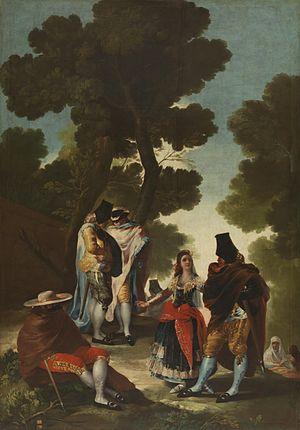
Les Goyescas sont une suite pour piano écrite par Enrique Granados en 1911, considérée comme le chef-d'œuvre du compositeur. L'œuvre a été créée par son auteur le 11 mars 1911 au Palais de la musique catalane de Barcelone.
Manolo et Majo sont des dérivations espagnoles du prénom Manuel, attestées dès le XVIIIᵉ siècle dans un célèbre entracte de Ramón de la Cruz. Elles sont utilisées comme synonymes populaires de beau et de fort, traits qui étaient associés aux classes populaires madrilènes.